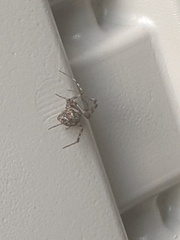
Species: Parasteatoda_tepidariorum